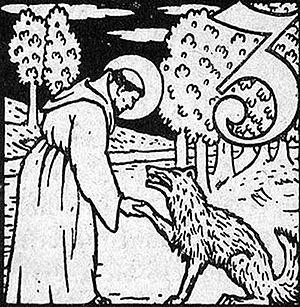
La prière de saint François est une prière chrétienne pour la paix, communément mais erronément attribuée à François d'Assise, elle apparaît pour la première fois en 1912.